Metal Slug

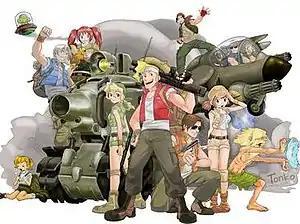
Characters of "Metal Slug"

Major Marco Rossi (voiced by Takenosuke Nishikawa in "NeoGeo Battle Coliseum" and by Kenta Miyake in "") and Captain Tarma Roving were the only playable characters in the first game, and each was reserved solely to the first and second player, respectively. From the second installment, characters can be chosen independently, and Sergeant 2nd Class members Eri Kasamoto and Master Sergeant Fiolina "Fio" Germi were added to the cast. These four are typically considered to be the quintessential "Metal Slug" team. In the fourth game, Nadia Cassel and Trevor Spacey made their debut, replacing Eri and Tarma. They have not returned in later games, as they were created by the Korean-based Mega Enterprise and due to Playmore retaining intellectual rights to all SNK titles. Eri and Tarma returned in the fifth game. The Game Boy Advance edition of the game features two new characters specific to that title: PF squad trainees Cadets Walter Ryan and Tyra Elson. "The King of Fighters"/"Ikari Warriors" characters Colonel Ralf Jones and Second Lieutenant Clark Still have appeared since "Metal Slug 6", and their "King of Fighters" teammate Leona Heidern is available as an extra downloadable character for "Metal Slug XX", a revised edition of "Metal Slug 7".